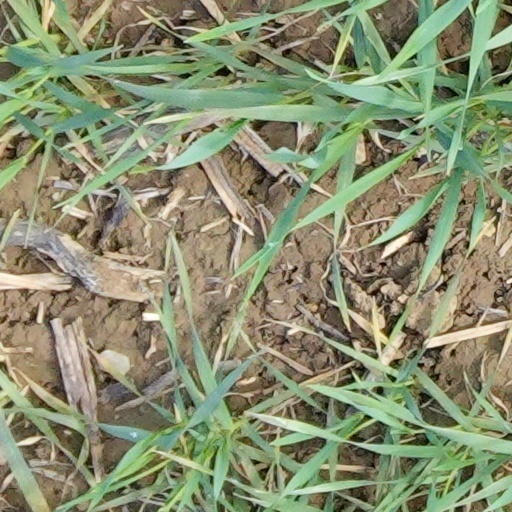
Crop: wheat